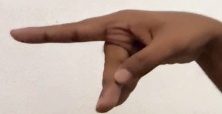
ASL sign: P